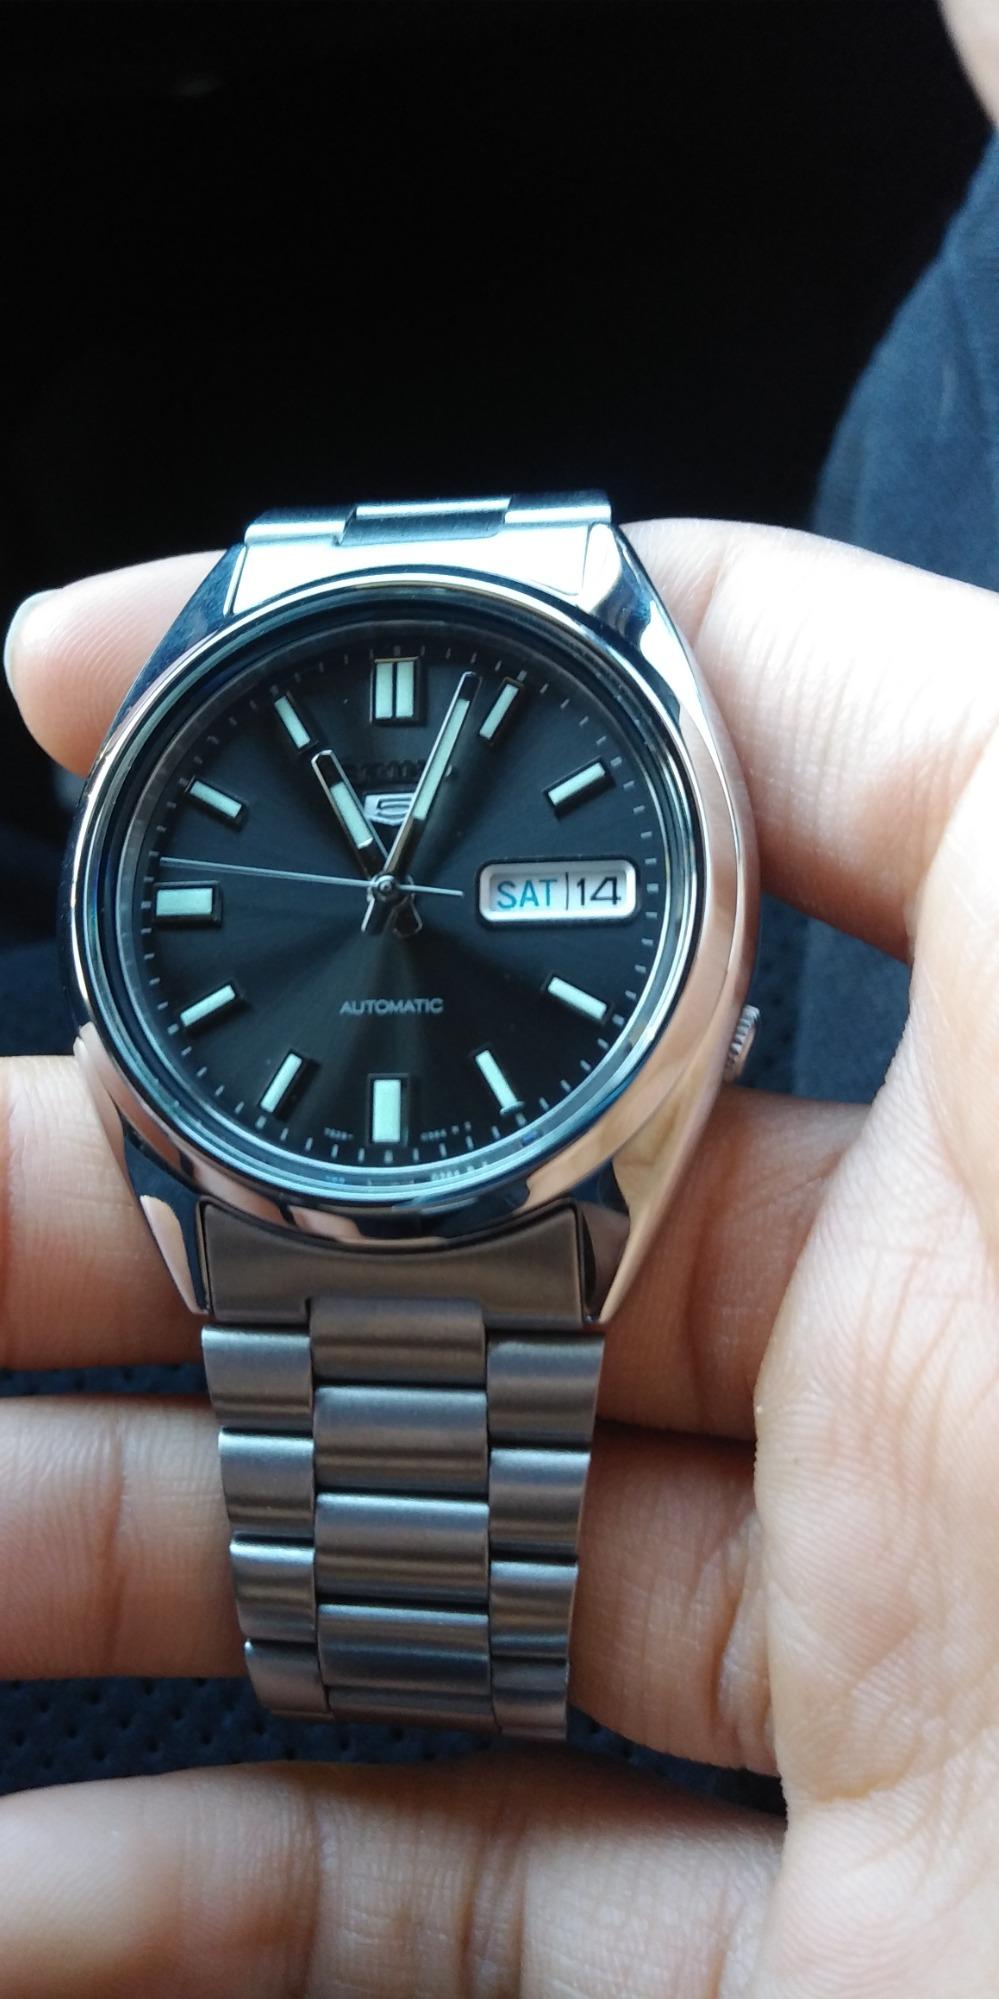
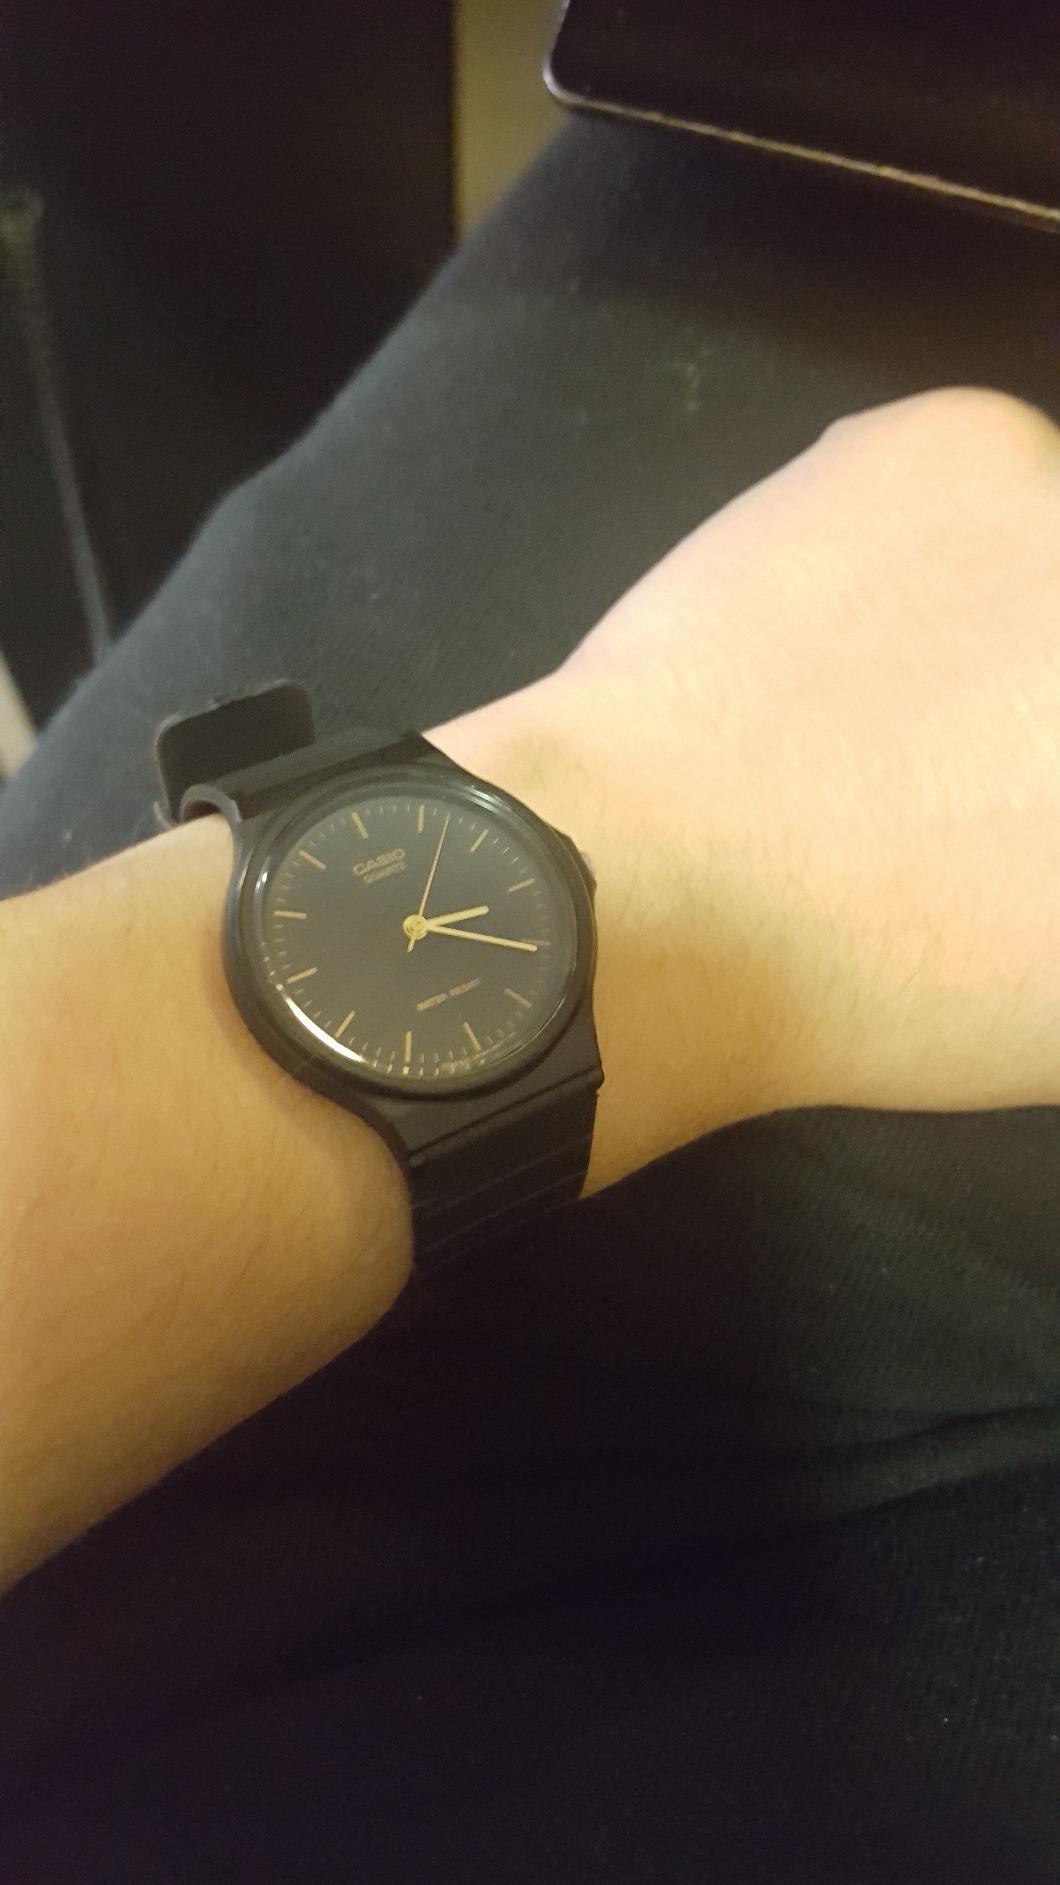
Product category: accessories_watch
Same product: no